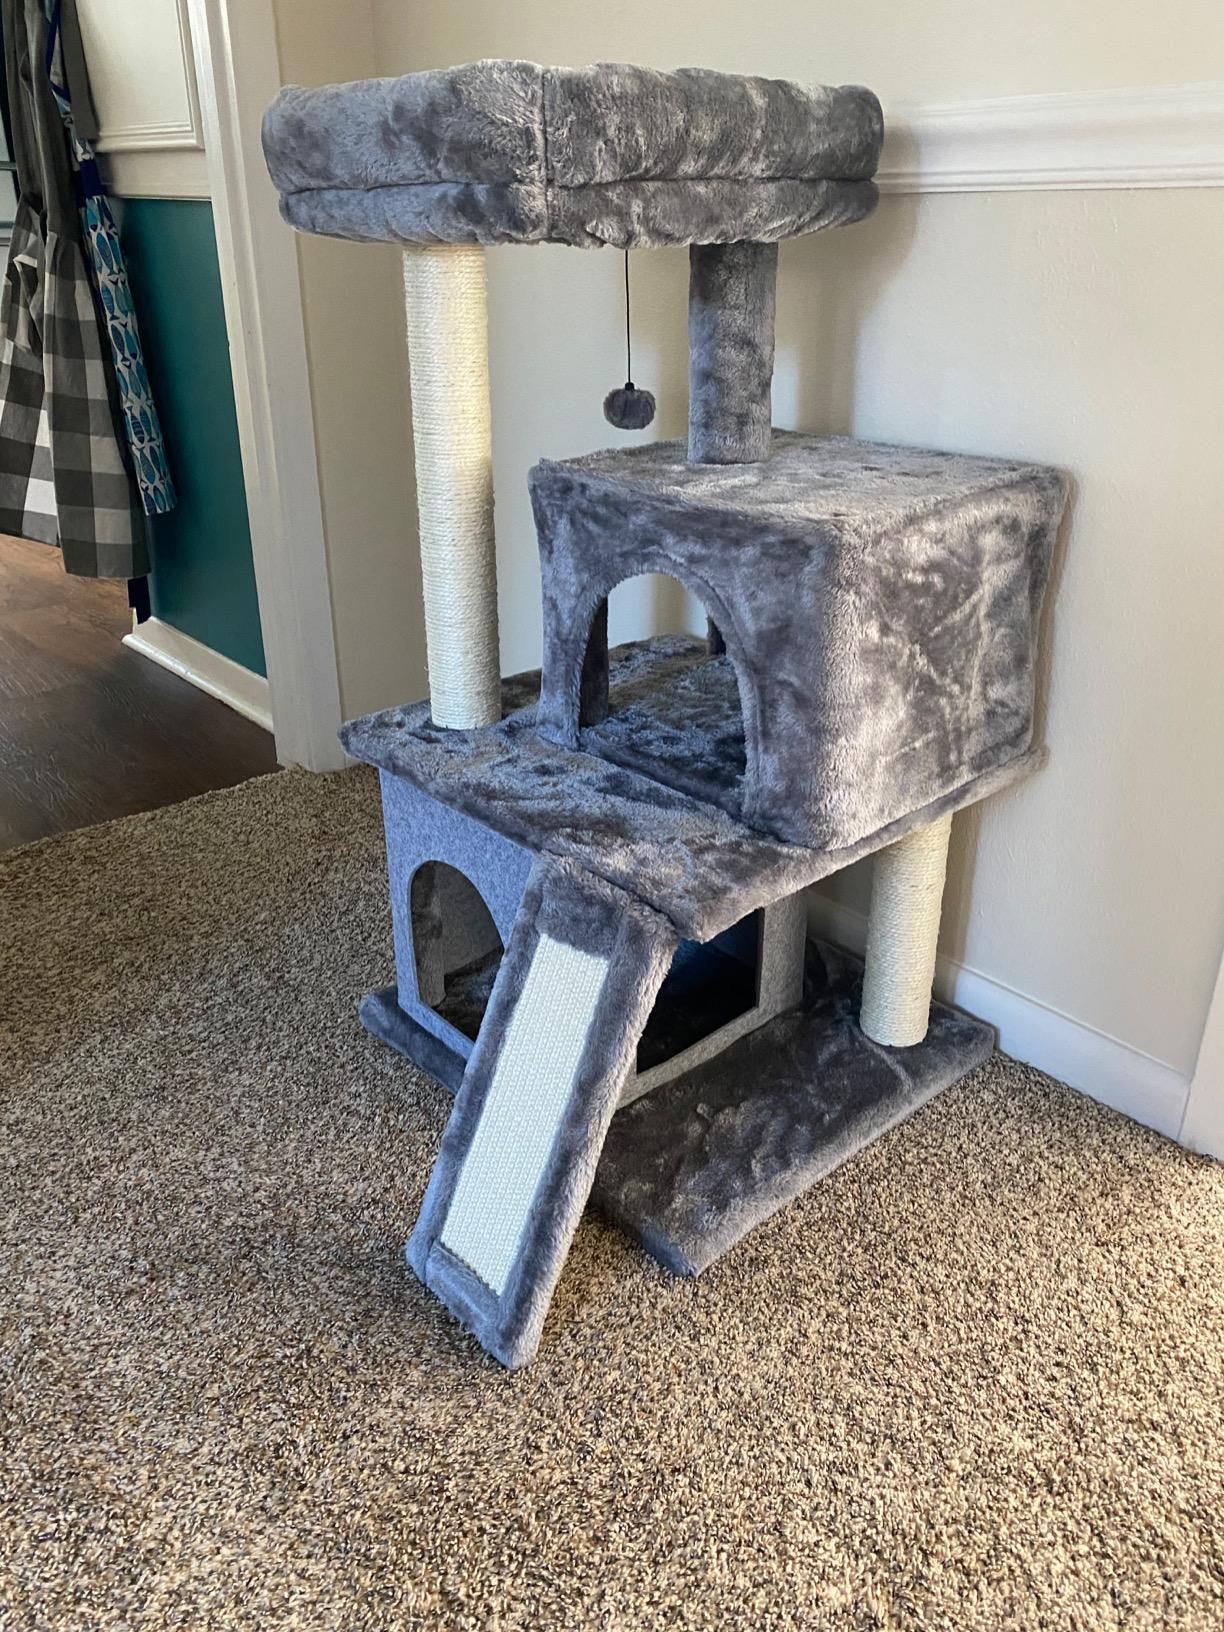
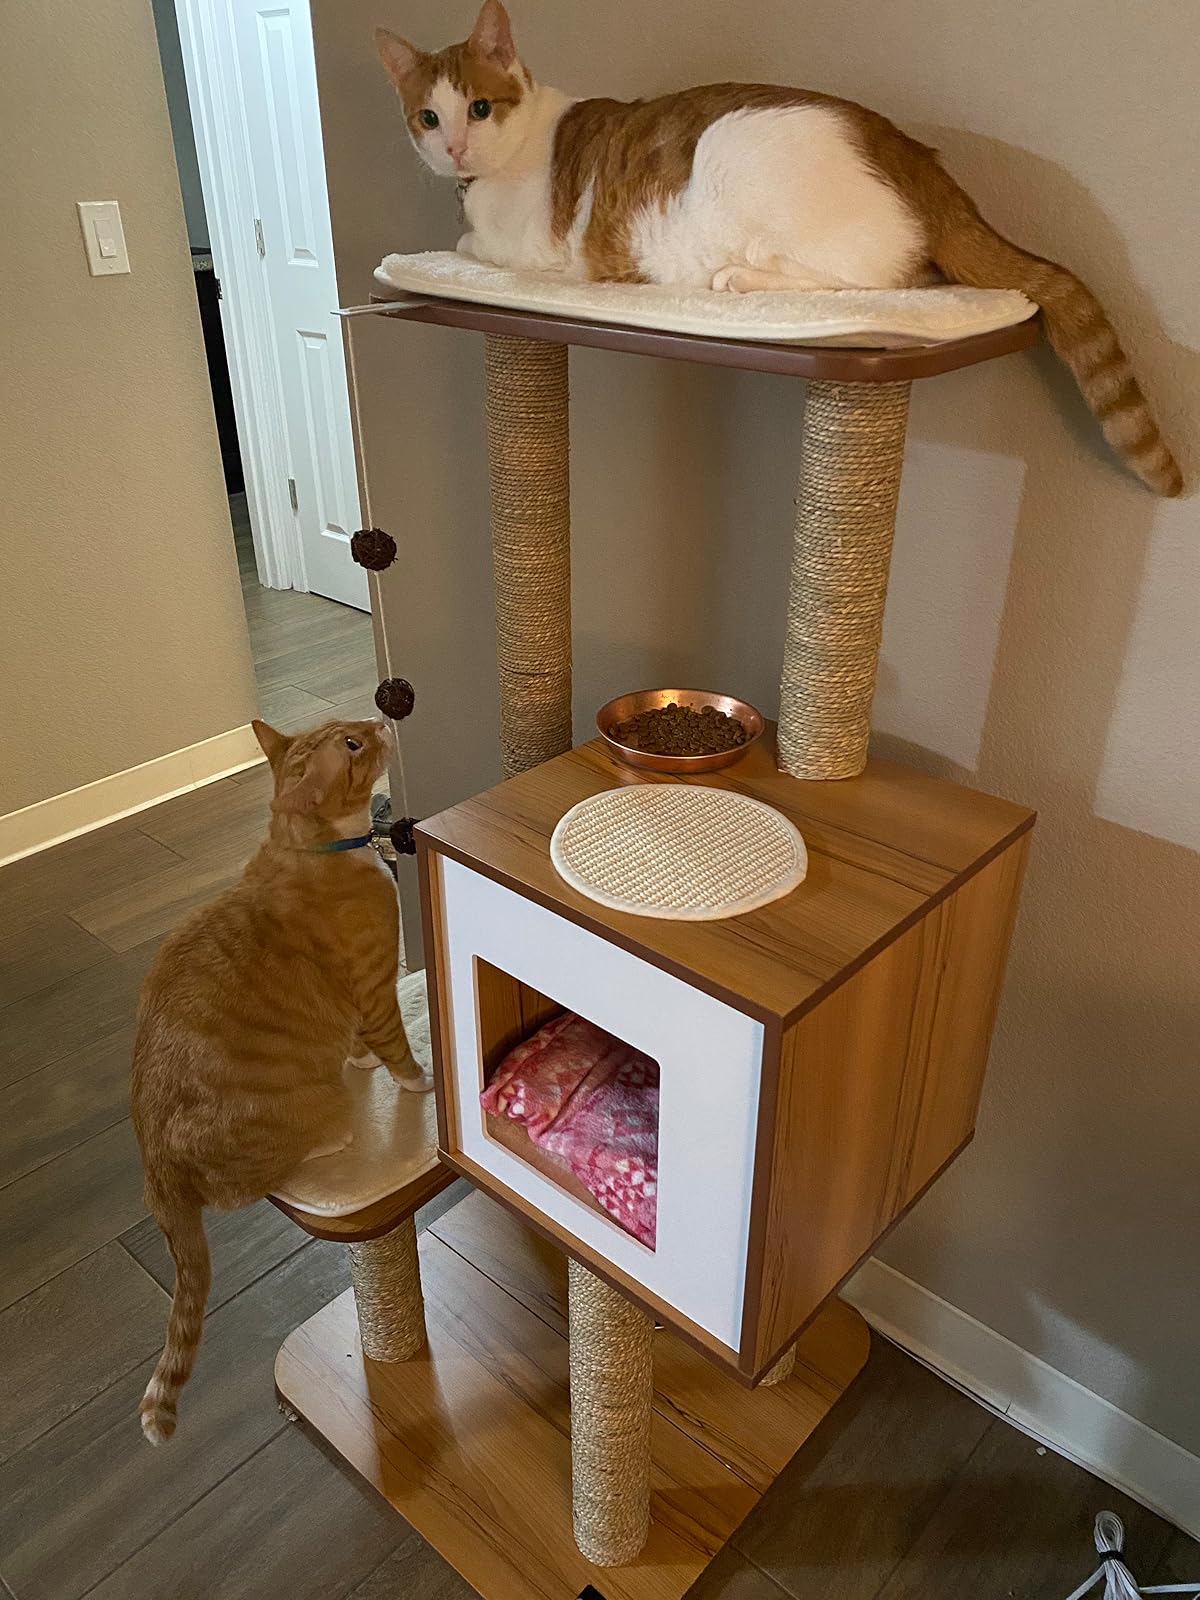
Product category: items_cat tree
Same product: no